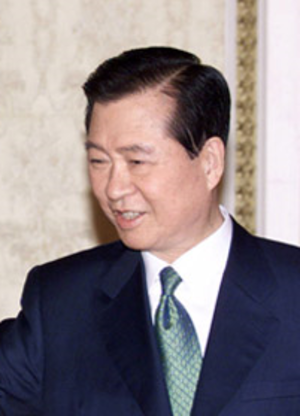
Kim Dae-jung
Kim Dae-jung var en sydkoreansk politiker og præsident.